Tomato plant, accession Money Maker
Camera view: horizontal (90 deg, fisheye); turntable rotation: 60 degrees
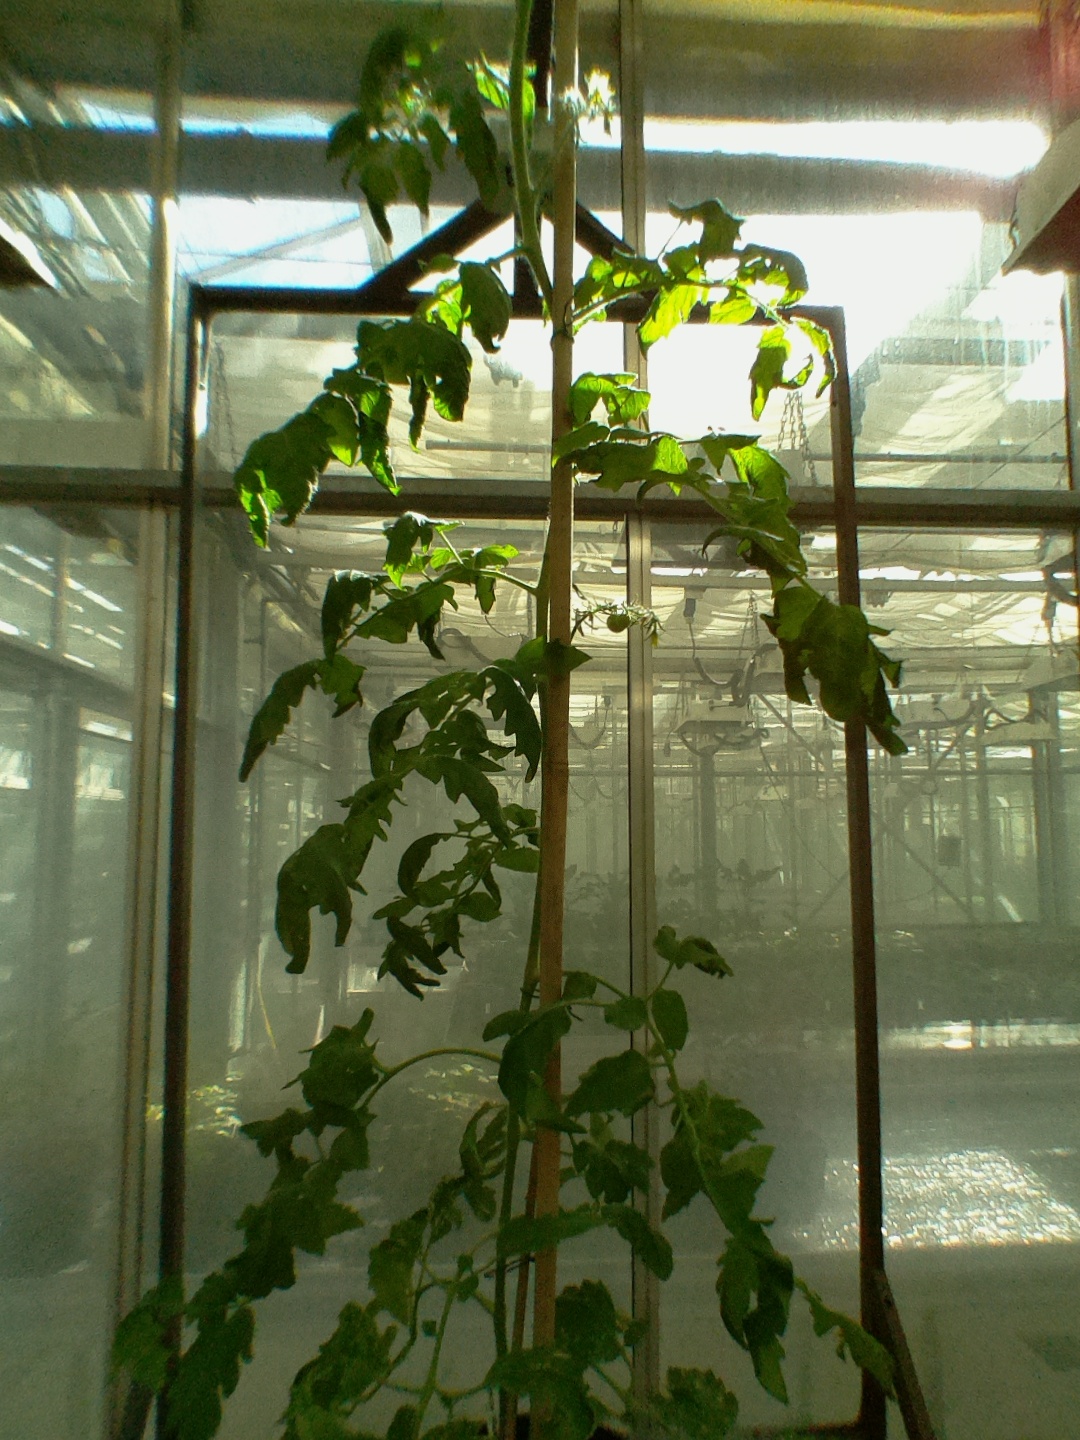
BBCH growth stage 70: Fruits at the main stem or branches visibles